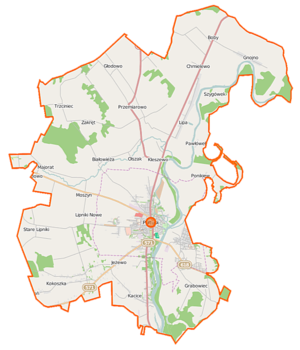
Pułtusk est une gmina urbaine-rurale ou mixte de la powiat de Pułtusk, dans la Voïvodie de Mazovie, dans le centre-est de la Pologne.